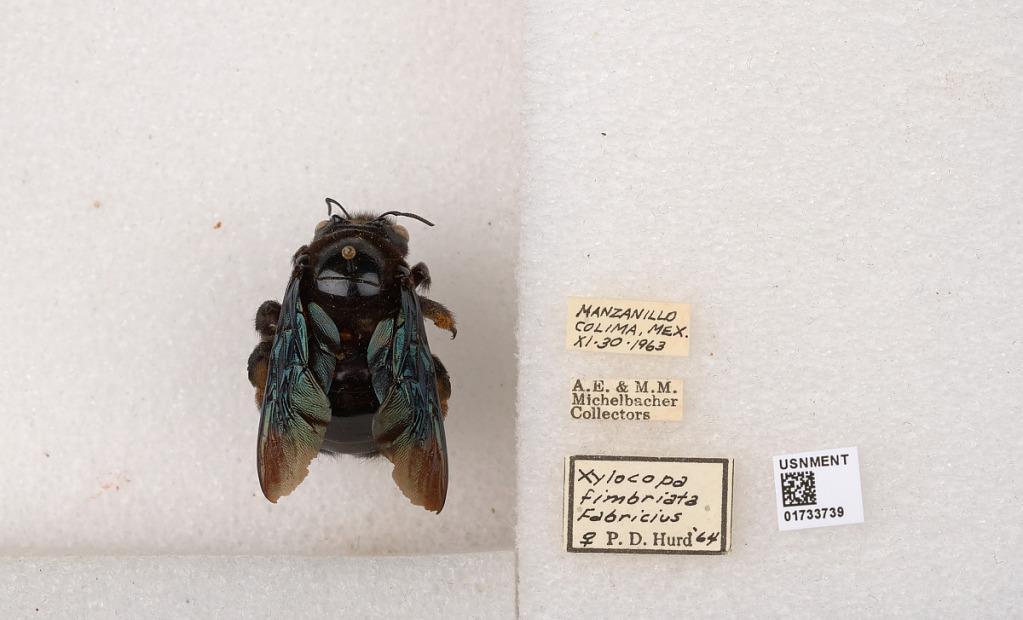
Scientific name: Xylocopa (Megaxylocopa) fimbriata Fabricius
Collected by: A. Michelbacher & M. Michelbacher
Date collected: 1963-11-30
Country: Mexico
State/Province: Colima
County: Manzanillo
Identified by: Hurd, P. D.